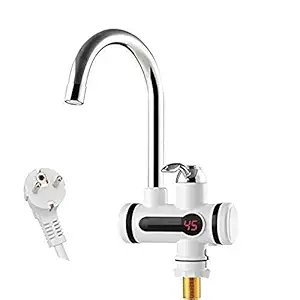
Homeistic Applience™ Instant Electric Water Heater Faucet Tap For Kitchen And Bathroom Sink Digital Water Heating Tap with Shower Head ABS Body- Shock Proof (Pack Of 1. White)
Category: Home&Kitchen
Price: 1448 (list price: 2999)
Rating: 4.5 (19 ratings)
About this product: Save time and energy saving;convenient;economical and practical.|A must kitchen accessory for housewives: your hands won't feel cold when washing dishes|2 types for you to choose: under inflow and lateral inflow|Heating tube: high-purity copper liner heating element Rated voltage: 220V/50HZ Rated Power: 3000W|Package Contents: 1 x Electric Water Faucet